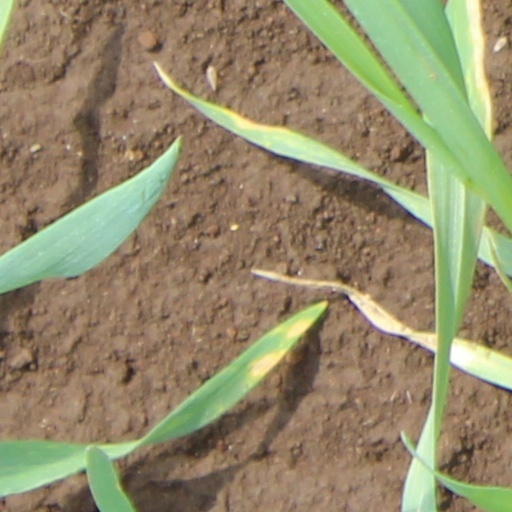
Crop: wheat